Ex libris (bookplate)

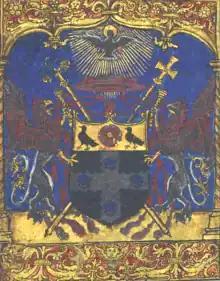
Hand-painted armorial device which belonged to Cardinal Wolsey, .

The earliest known marks of ownership of books or documents date from the reign of Amenophis III in Egypt (1391−1353 BCE).